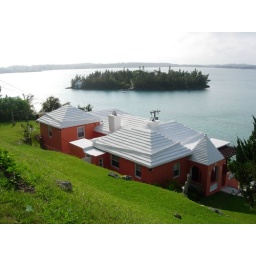
Note how they capture the water for use within the home